Nuclear marine propulsion

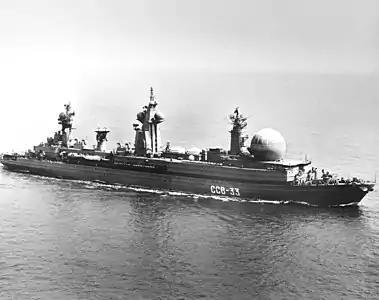
Command and communications ship SSV-33 "Ural"

SSV-33 Ural ("ССВ-33 Урал"; NATO reporting name: "Kapusta" [Russian for "cabbage"]) was a command and control naval ship operated by the Soviet Navy. "SSV-33"s hull was derived from that of the nuclear-powered s with nuclear marine propulsion. "SSV-33" served in electronic intelligence, missile tracking, space tracking, and communications relay roles. Due to high operating costs, "SSV-33" was laid up.